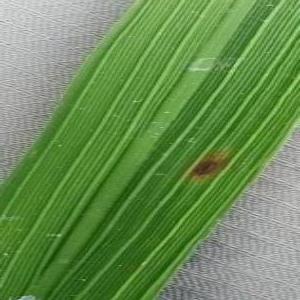
Disease: Brownspot